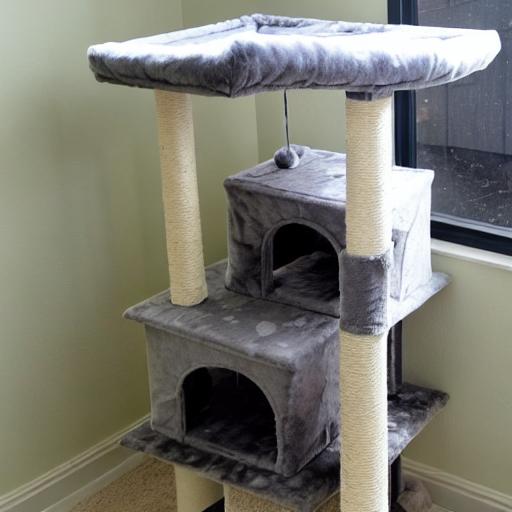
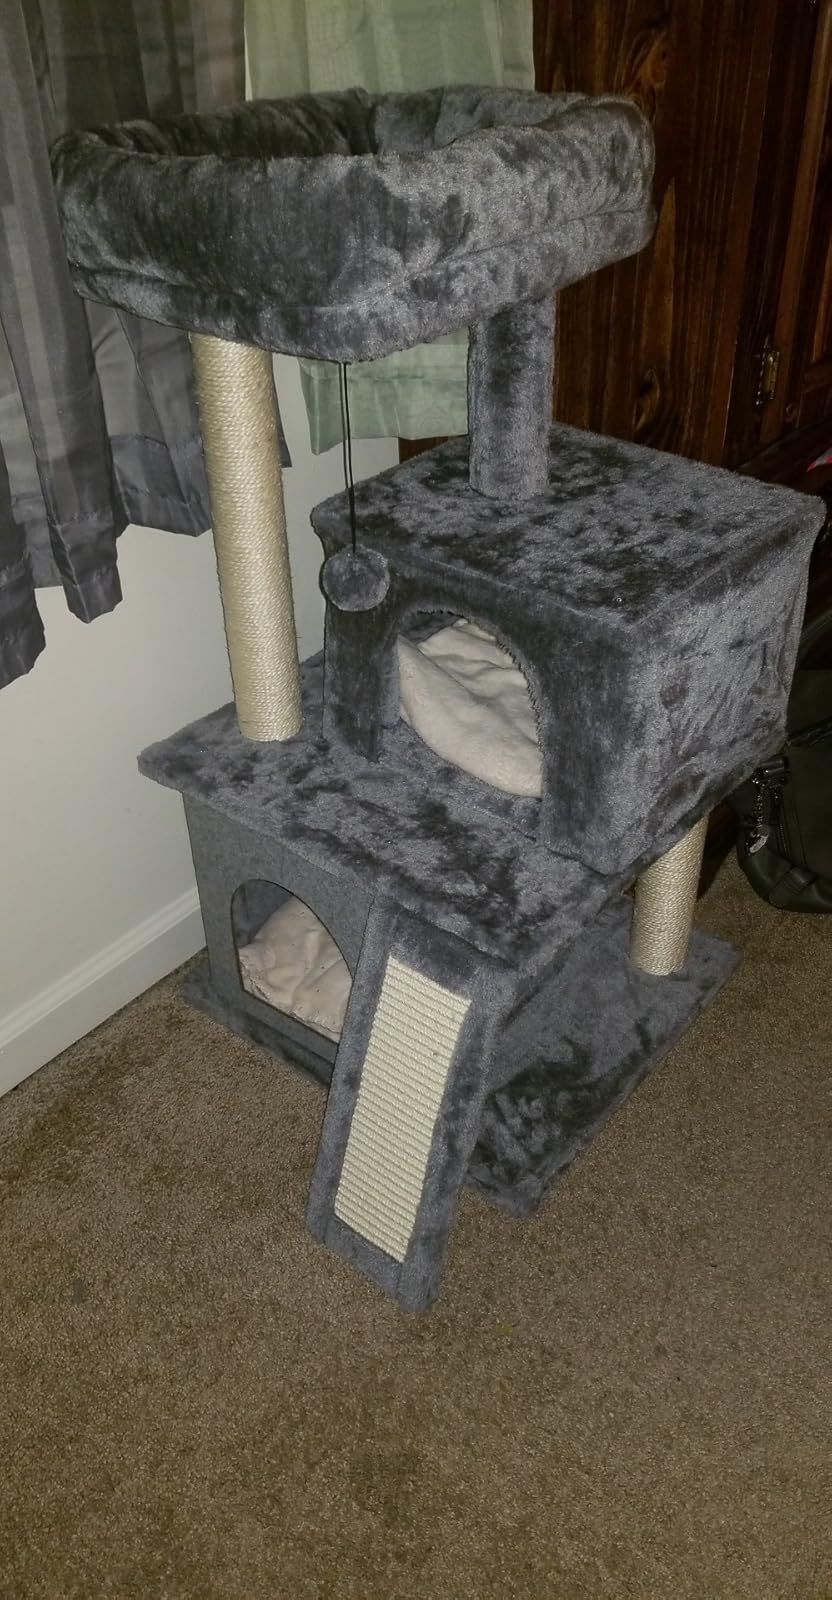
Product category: items_cat tree
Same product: no